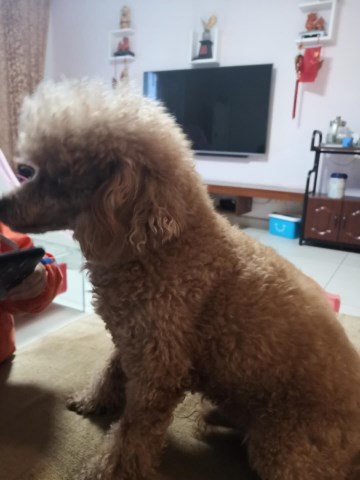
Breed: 2925-n000114-toy_poodle